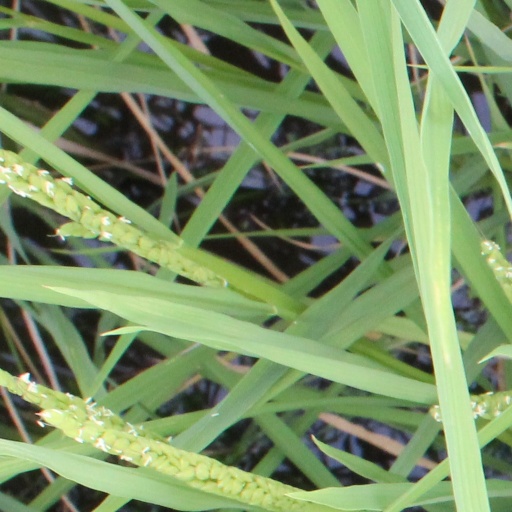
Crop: rice